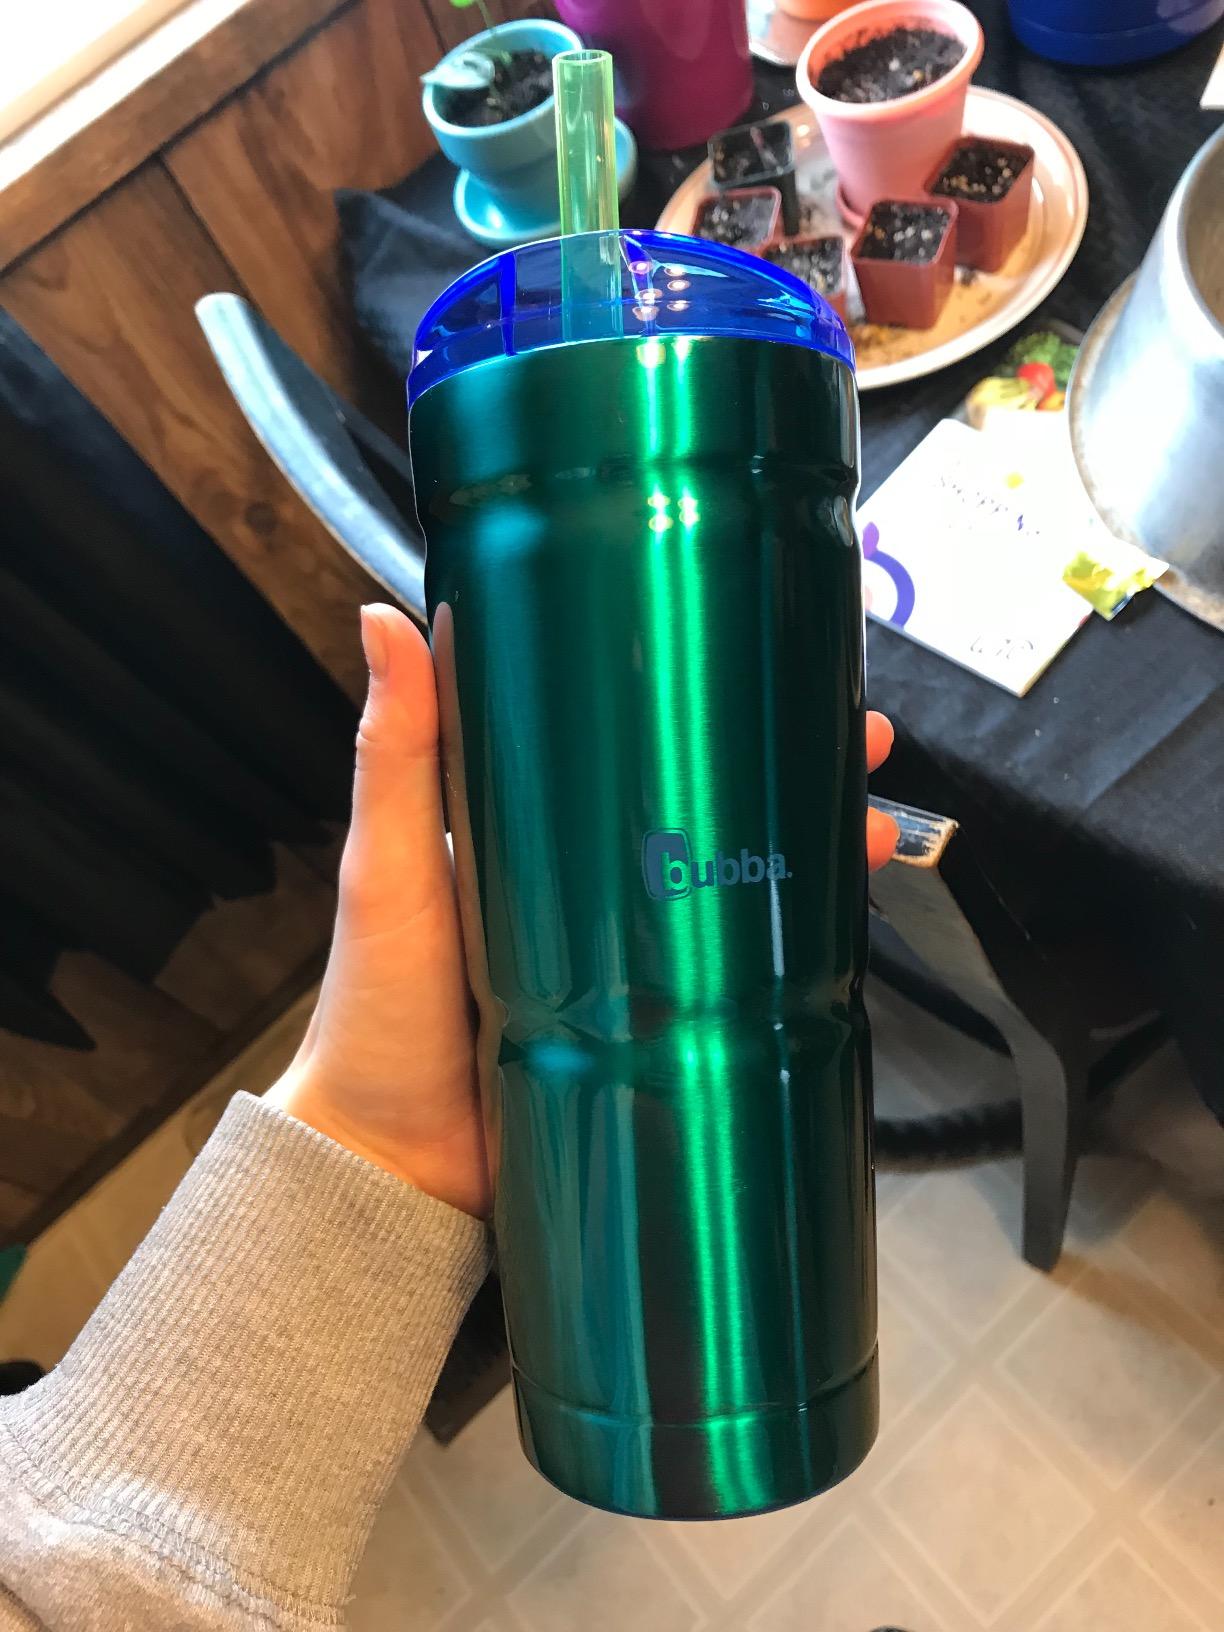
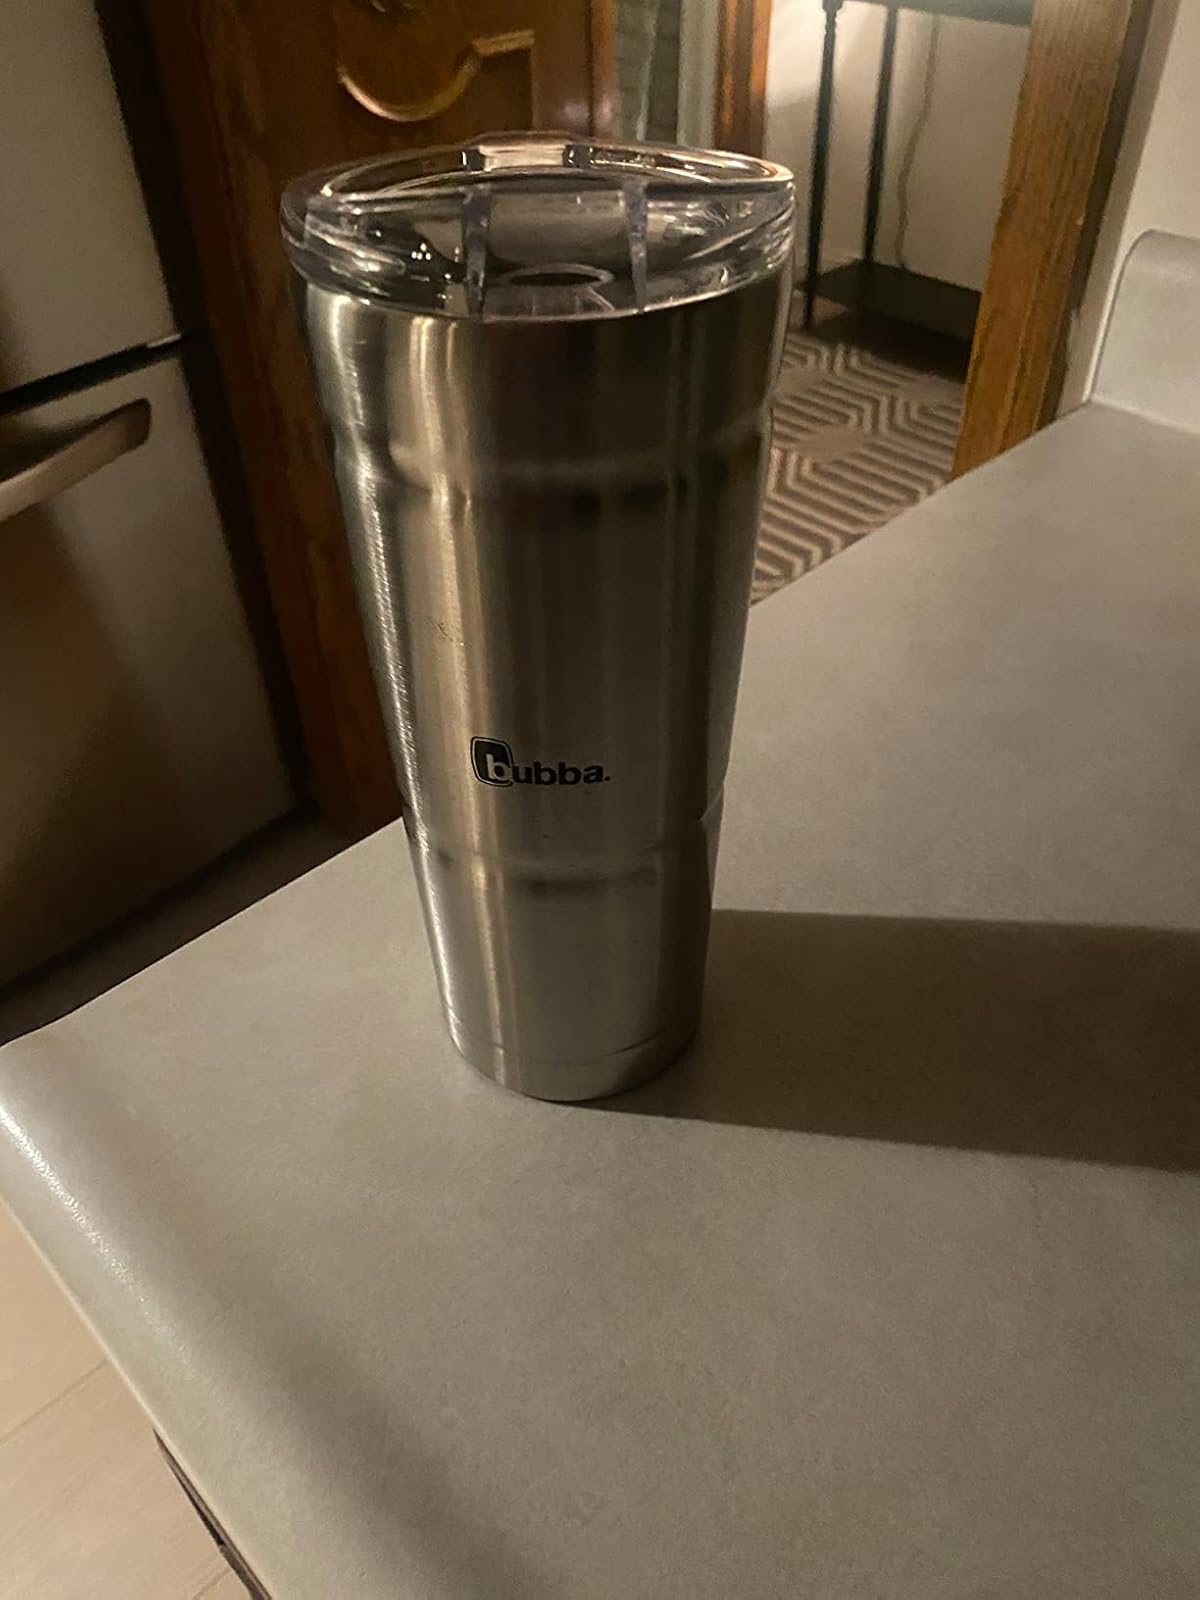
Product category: items_tea
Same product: no